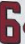
Number: 6